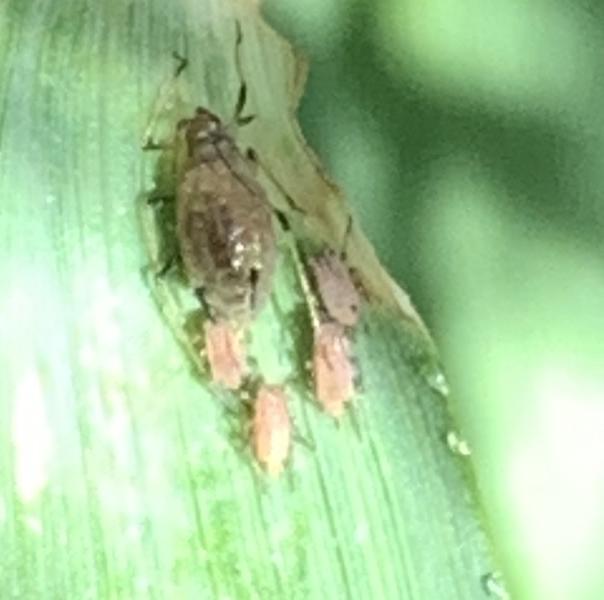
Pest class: english_grain_aphid